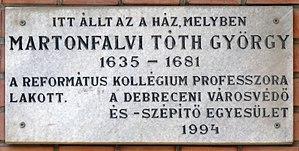
Plaque commémorative à M. György Martonfalvi Tóth (1635–1681) professeur du Collège réformé de Debrecen (Hongrie), apposée sur le mur de l'immeuble érigé sur le terrain où était sa maison. (2 rue Vár, Debrecen) Magyar: Martonfalvi Tóth György (1635–1681) a református kollégium professzorának emléktáblája annak az épületnek a falán, amelynek helyén egykor háza állt. (Debrecen, Vár utca 2.)